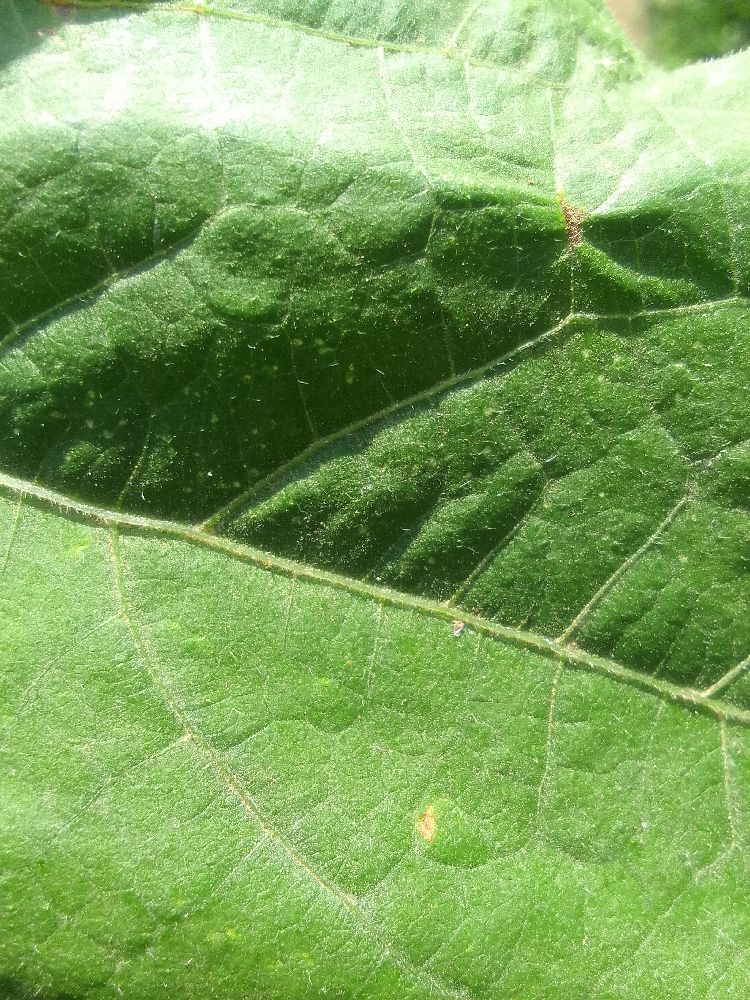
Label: healthy